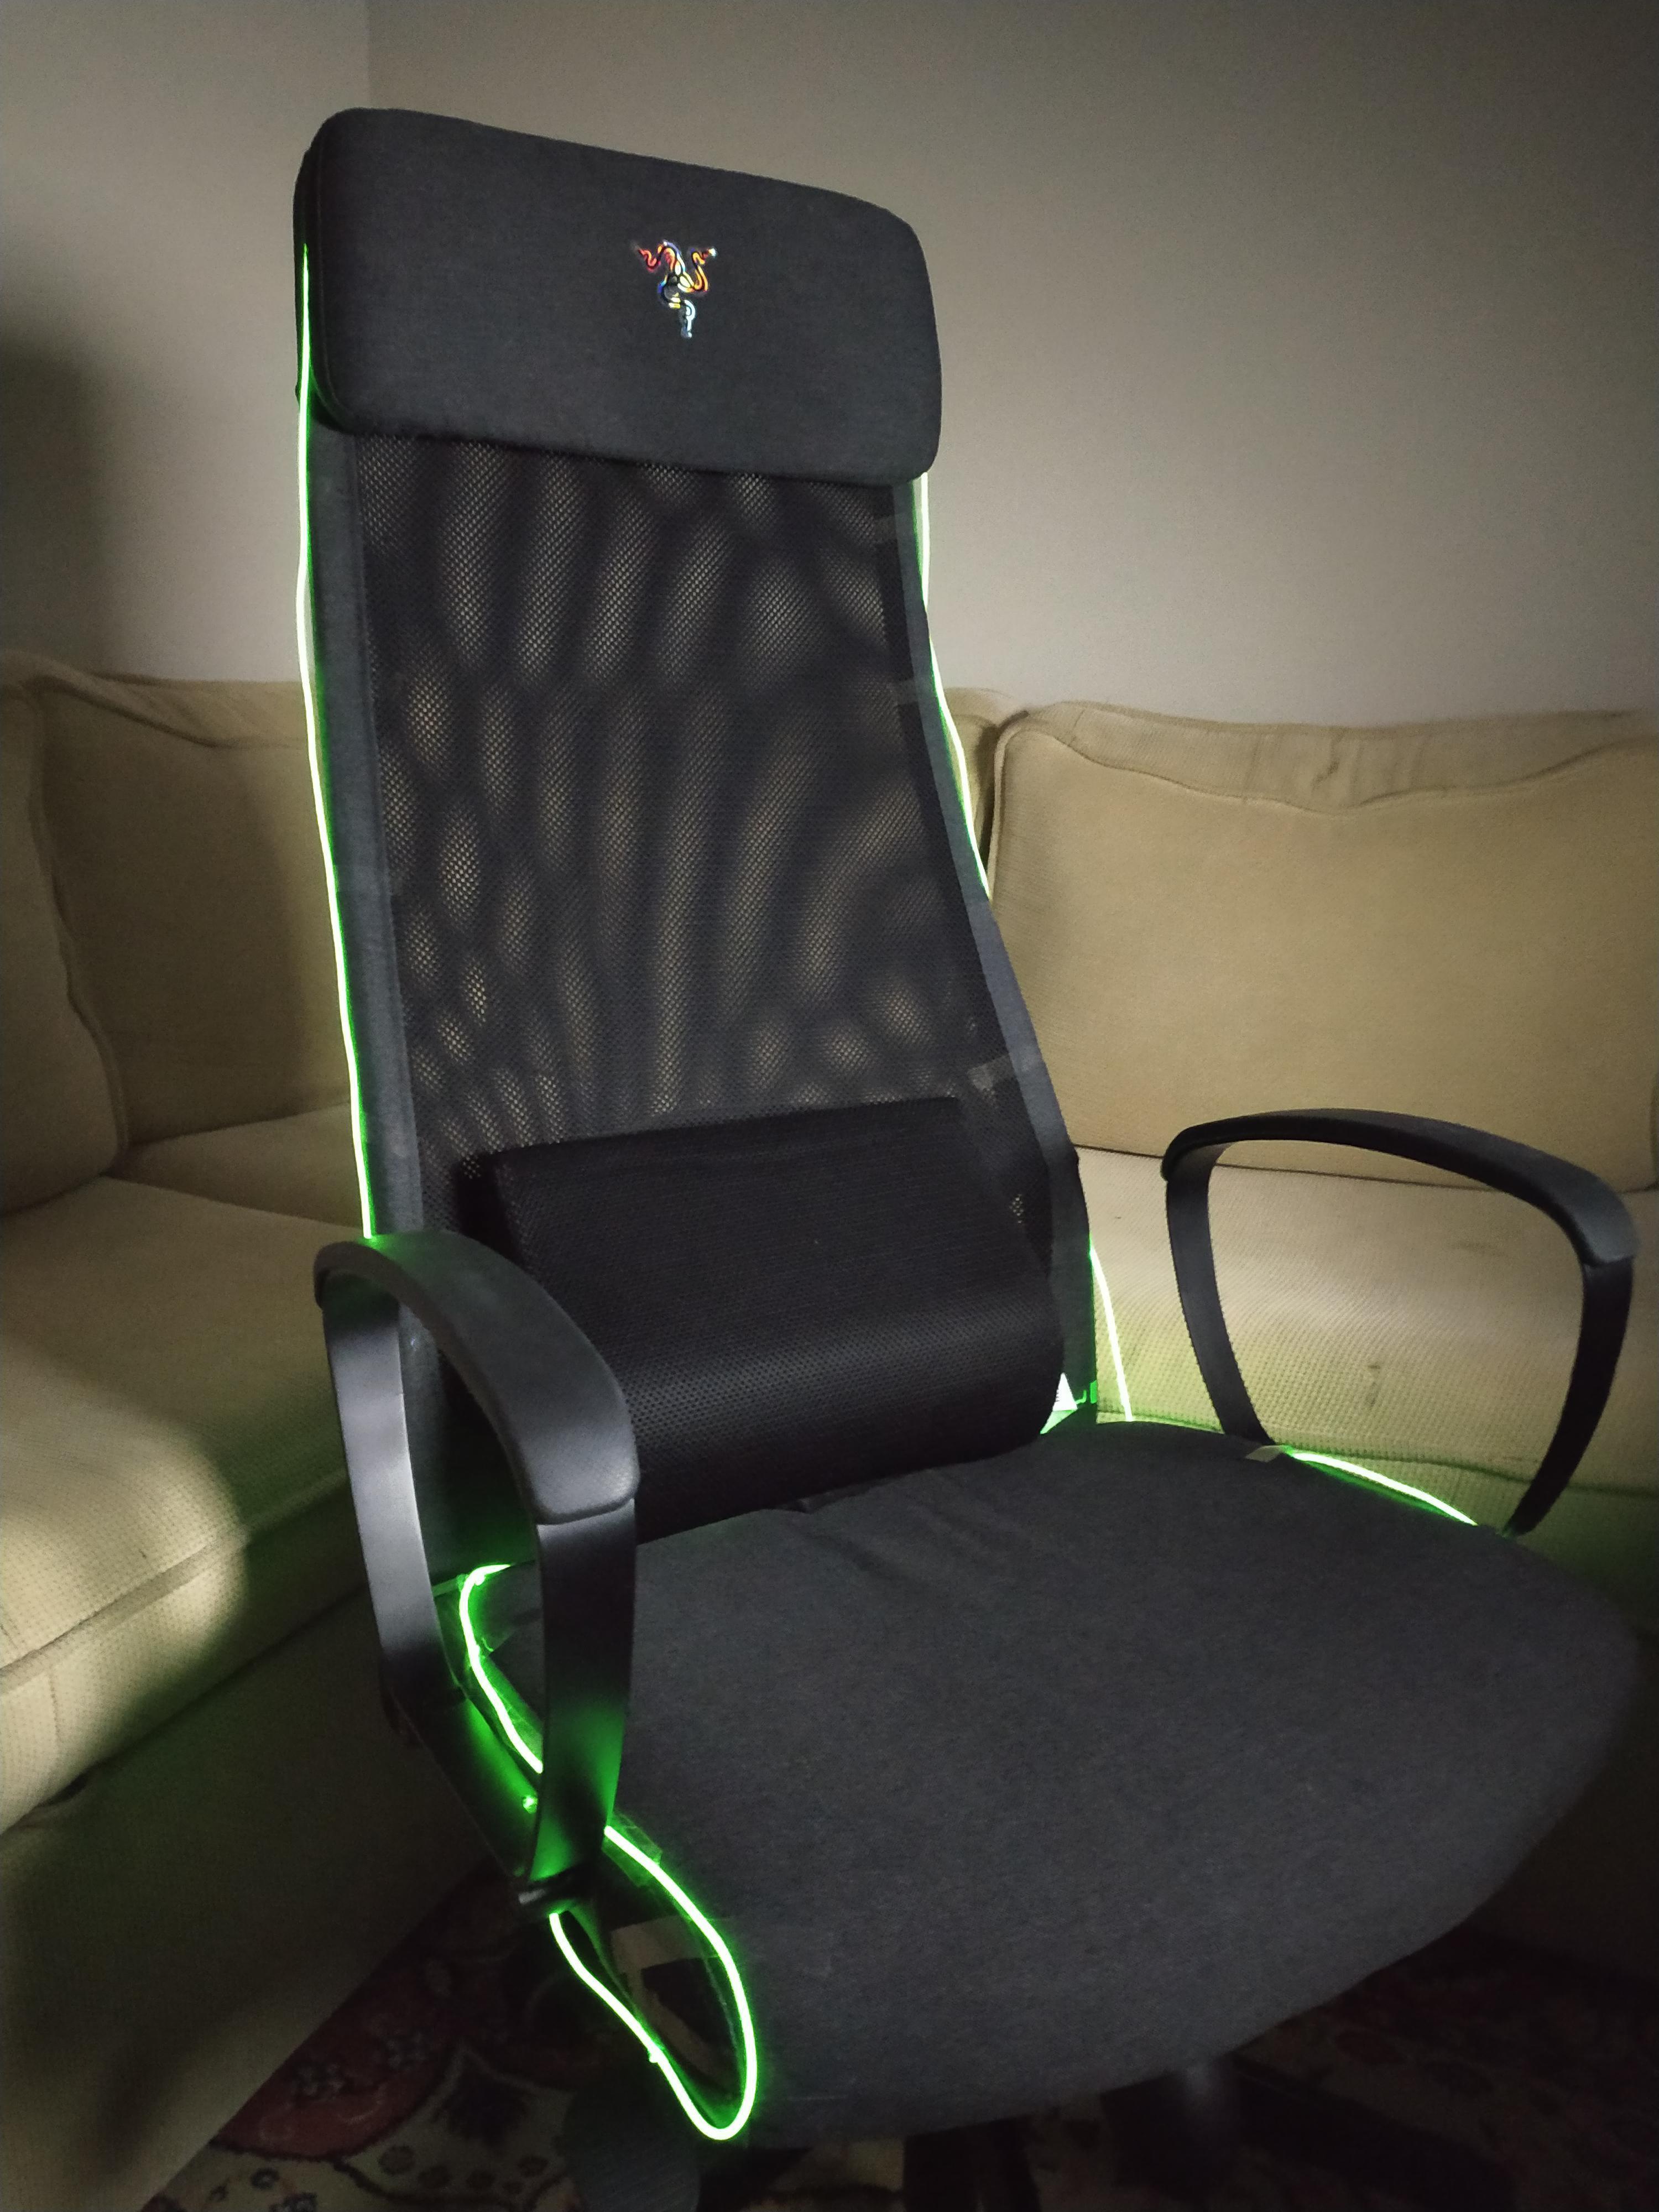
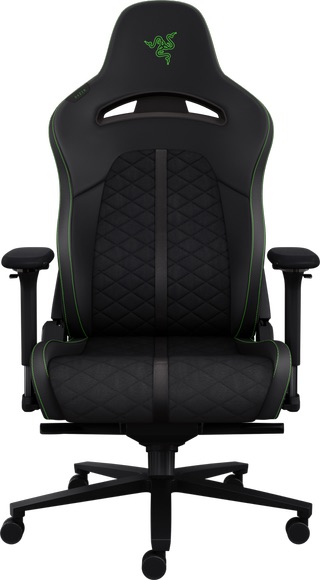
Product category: items_chair
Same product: no